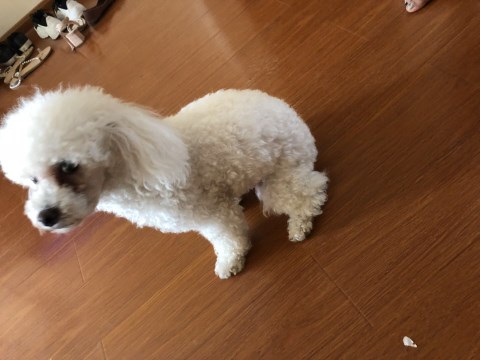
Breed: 3083-n000117-Bichon_Frise